Meteor Records

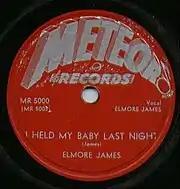
"I Held My Baby Last Night" single by Elmore James, released in 1952

Meteor Records was a Memphis-based R&B record label run by Lester Bihari, one of the Bihari brothers, owners of Modern Records in Los Angeles. Founded in 1952, the label was a bold experiment to broaden the talent base by focusing on signing and recording Southern regional talent by having recording studios locally available.